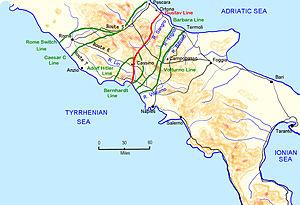
L'histoire militaire des États-Unis pendant la Seconde Guerre mondiale débute lorsque les États-Unis entre dans la Seconde Guerre mondiale en déclarant la guerre contre les puissances de l'Axe à la suite de l'attaque japonaise du 7 décembre 1941 contre la base navale américaine de Pearl Harbor.
Le Princess Patricia's Canadian Light Infantry ou PPCLI, littéralement l'« Infanterie légère canadienne de la princesse Patricia », est l'un des trois grands régiments d'infanterie des Forces armées canadiennes.
La bataille du Garigliano, connue aussi comme la percée des Monts Aurunci, ou quatrième bataille de Monte Cassino, est une bataille de la campagne d'Italie livrée en mai 1944, près du mont Cassin, dans la province de Frosinone, par les Alliés contre les forces allemandes pour percer la ligne Gustave afin de faire la jonction avec les forces débarquées à Anzio et d'occuper Rome.